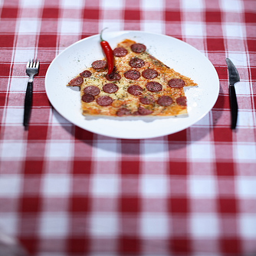
A white plate on top of a table with two slices of pizza.
A small piece of pizza is shaped like a house on a plate with a red pepper.
A slice of pizza is in the shape of a house.
Some tasty and nice food ready to eat.

A pizza on a plate, fork and knife on the dining table